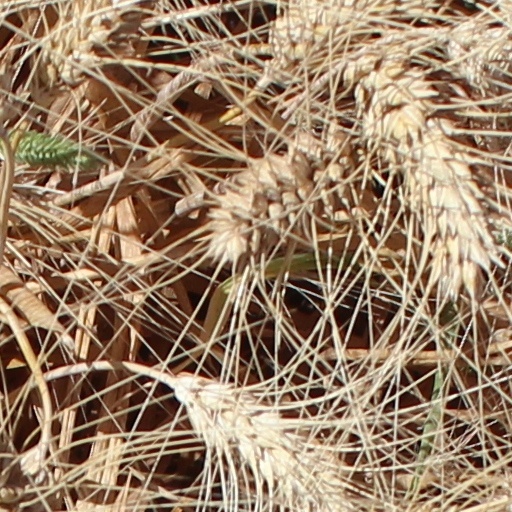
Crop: wheat